Froben Christoph of Zimmern

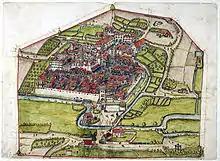
Bird's eye view of Meßkirch in 1575. At the top, the new suburb with Weisenburg Castle and the new hospital. The suburb was founded in 1550.

The next twelve years were hard, as Werner Gottfried kept his protégé very short. Nevertheless, the Zimmer Chronicles suggests a cordial relationship still existed between them. He fulfilled social obligations for his uncle, and after his father's death in January 1548, also for his own properties.